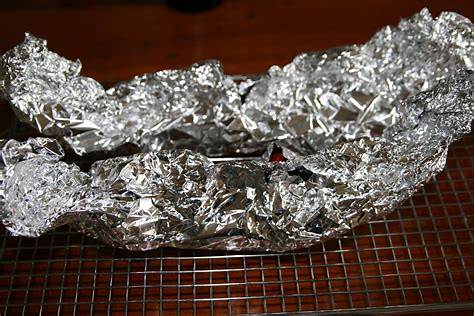
Waste category: metal